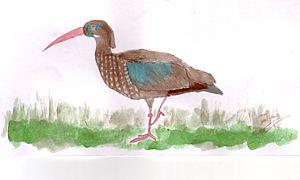
L’Ibis vermiculé est une espèce d'oiseaux de la famille des Threskiornithidae.